Mapperley Hospital

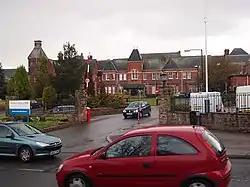
Mapperley Hospital

Mapperley Hospital was a mental health facility on Porchester Road in Nottingham, England.